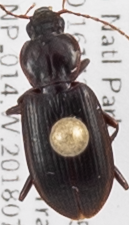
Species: Calathus advena
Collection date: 2018-07-23
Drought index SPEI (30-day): -0.404
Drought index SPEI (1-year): -1.01
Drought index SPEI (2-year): -0.46